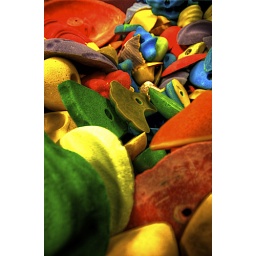
A bunch of rock wall grips in a big tub at the Outdoor Rec-Center at OSU.